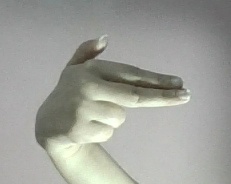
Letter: ghain